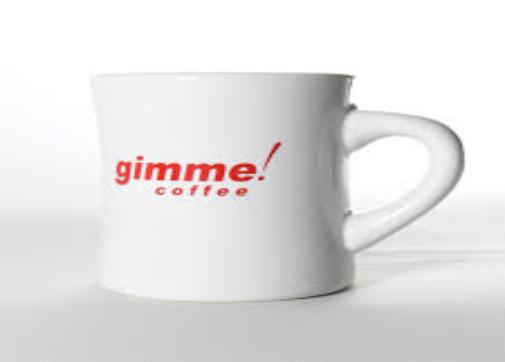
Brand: Gimme! Coffee
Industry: Food